Anchin Abbey

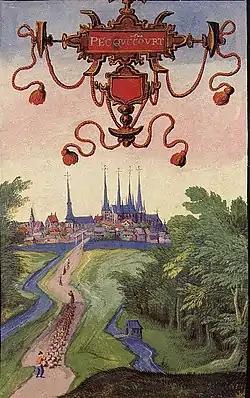
A sixteenth-century view of the abbey designed by Adrien de Montigny.

Anchin Abbey was a Benedictine monastery founded in 1079 in the commune of Pecquencourt in what is now the Nord department of France.